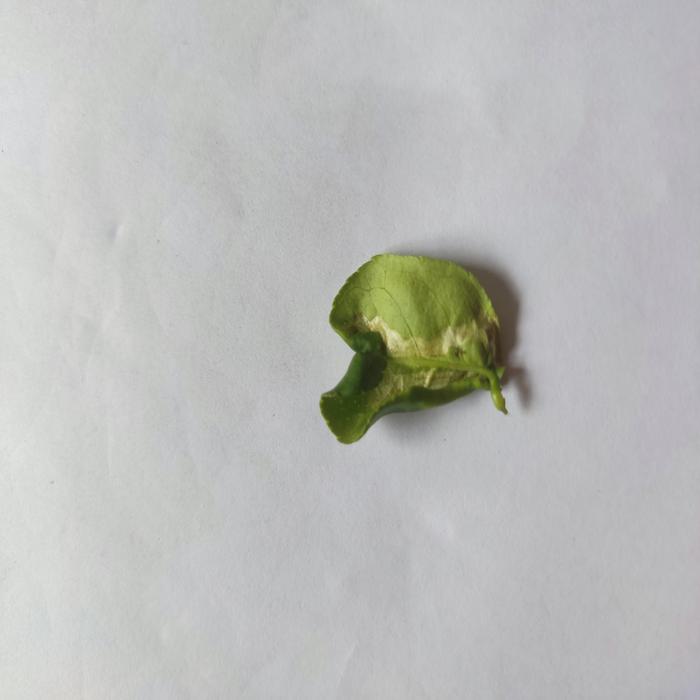
Crop: Lemon
Leaf condition: Leaf_Curl